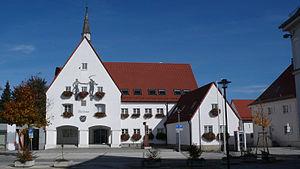
Vizille est une commune française située, géographiquement dans la vallée de la Romanche, administrativement dans le département de l'Isère et en région Auvergne-Rhône-Alpes.